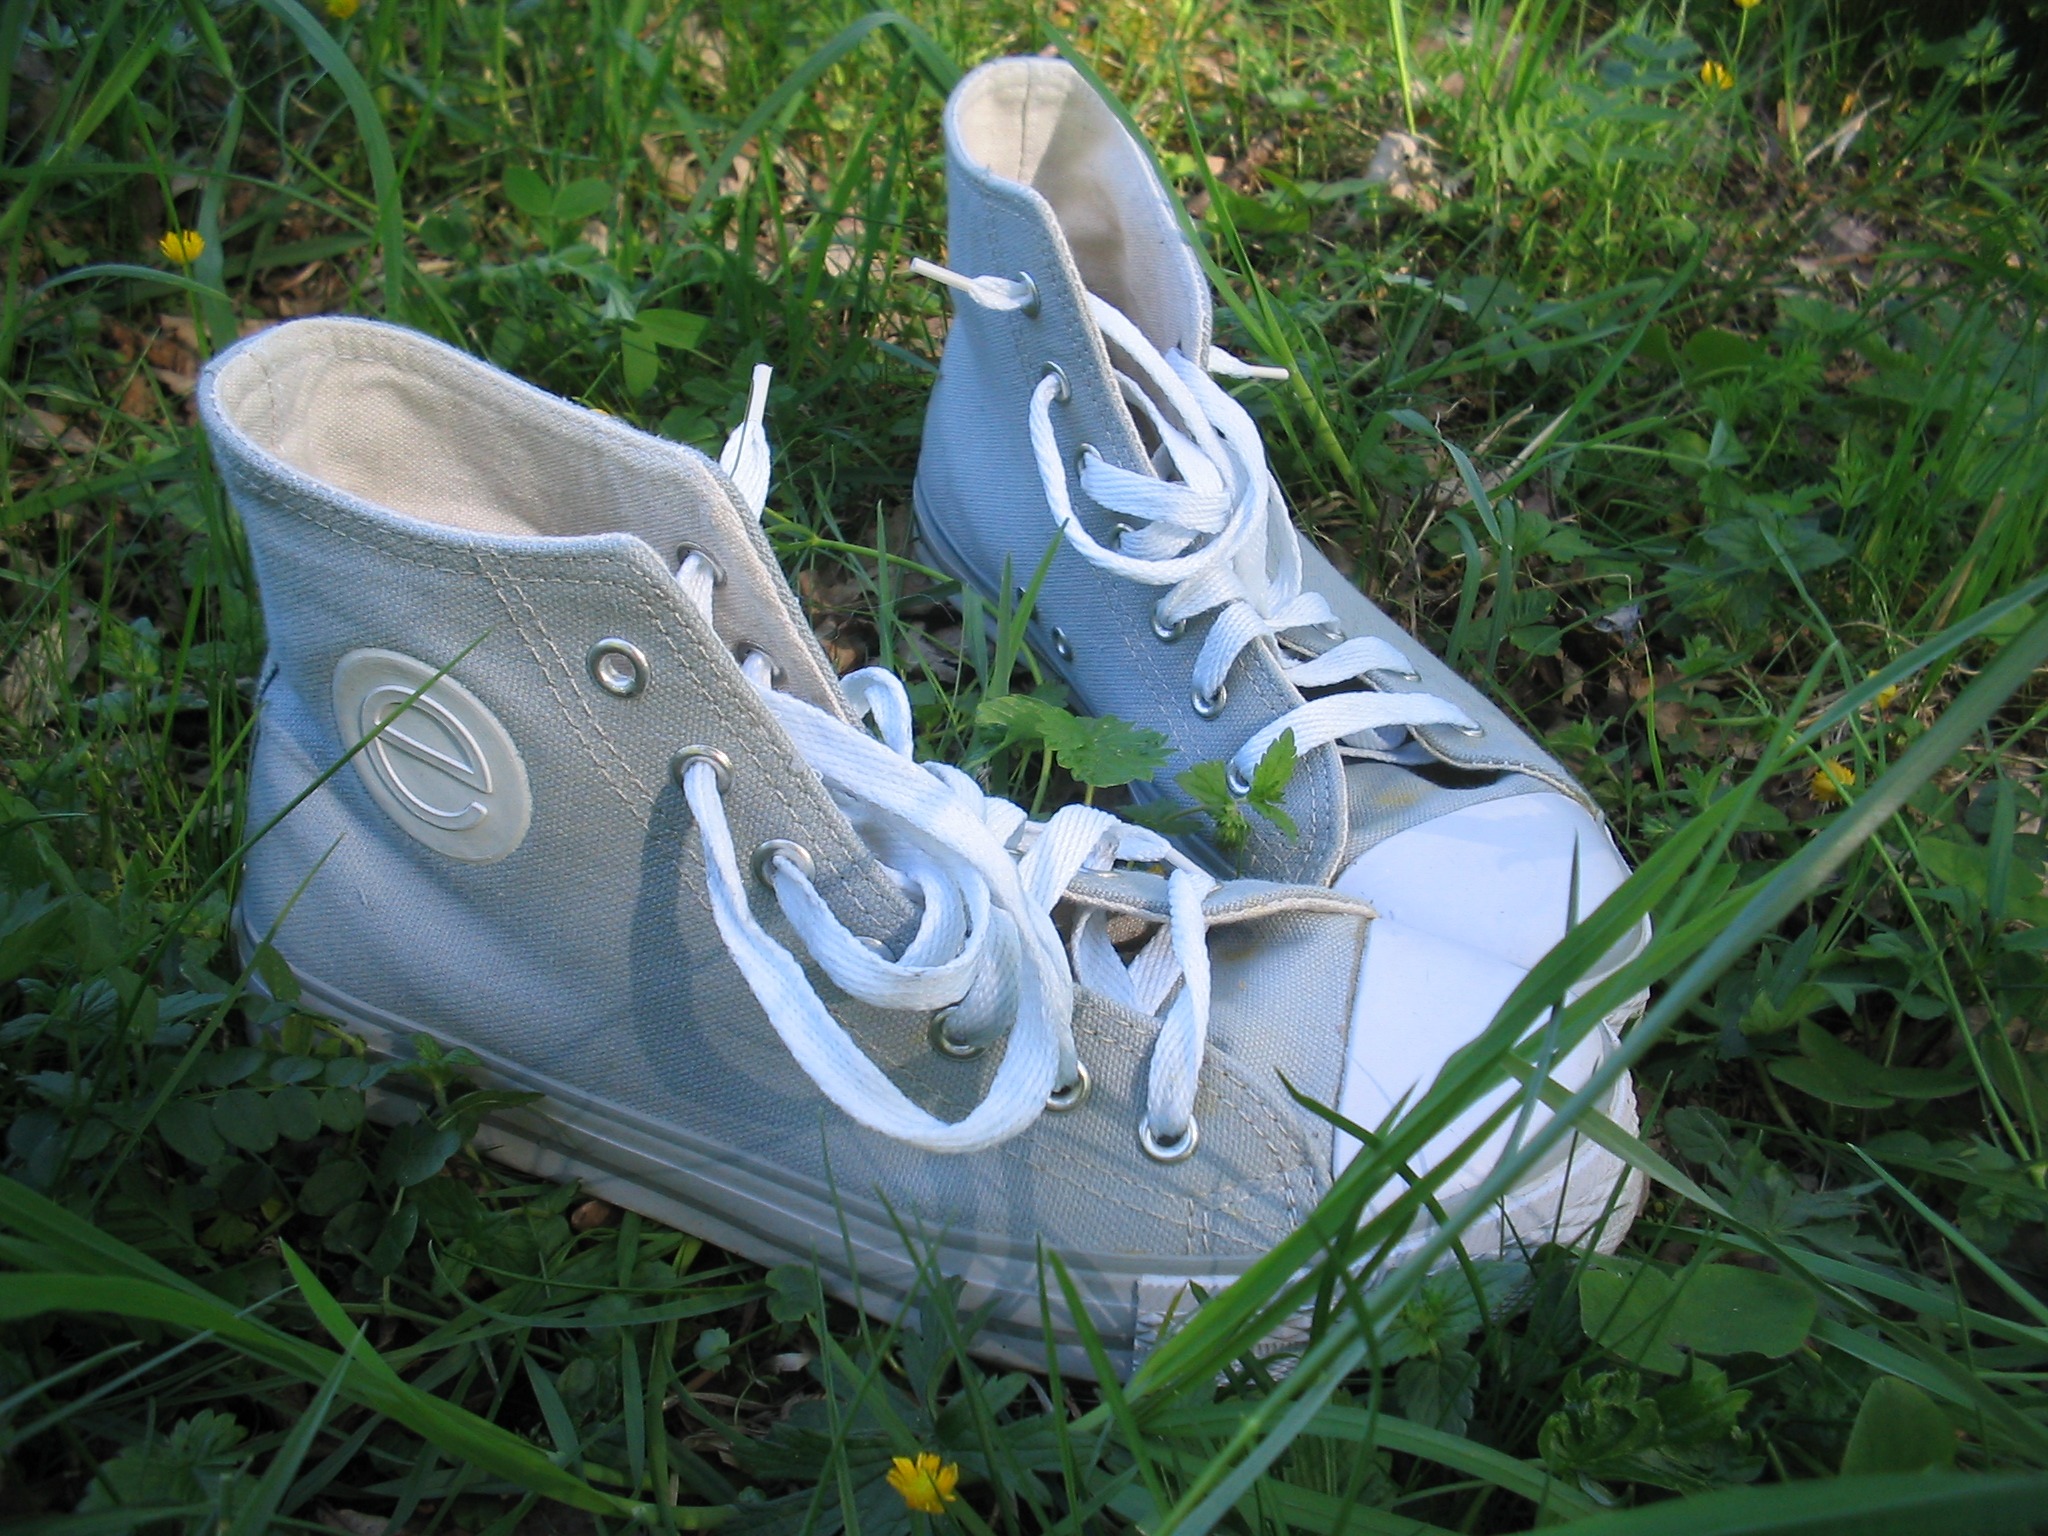
grass, shoe, lawn, flower, summer, green, garden, shoelace, golf club, boots, footwear